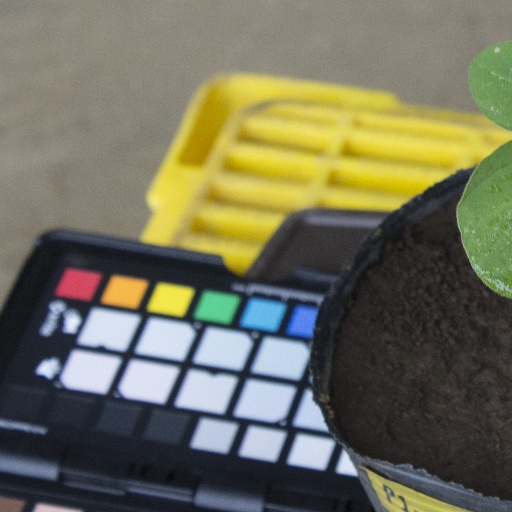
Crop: soybean